1987 Indianapolis 500

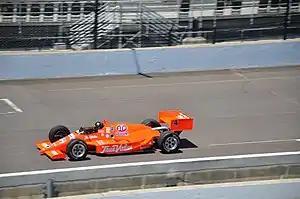
A replica of Roberto Guerrero's 1987 March/Cosworth (shown in road course trim)

The final day of qualifying was held on May 17. At the start of the day, three positions in the starting field were vacant. Steve Chassey was the first driver to attempt to qualify, but waved off after only one lap of . Chassey's car, a small single-car team, was entered by Lydia Laughrey, a rare female car owner.